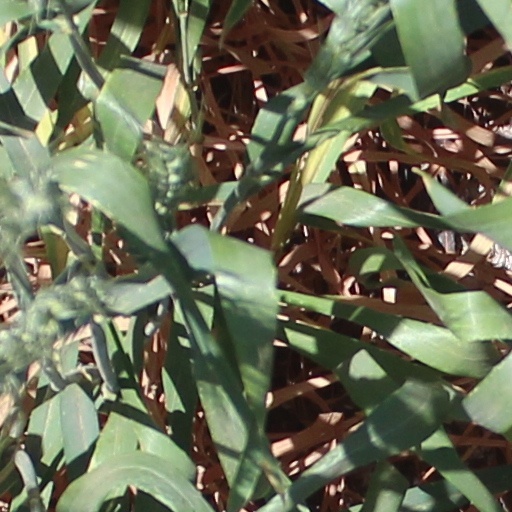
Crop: wheat